List of tourist attractions in Wales

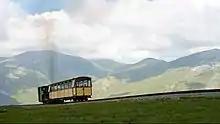
Snowdon Mountain Railway

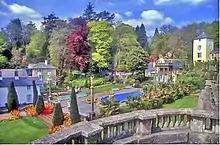
Portmeirion

Llanberis offers the Snowdon Mountain Railway, National Slate Museum, the Llanberis Lake Railway, Electric Mountain and Padarn country park.